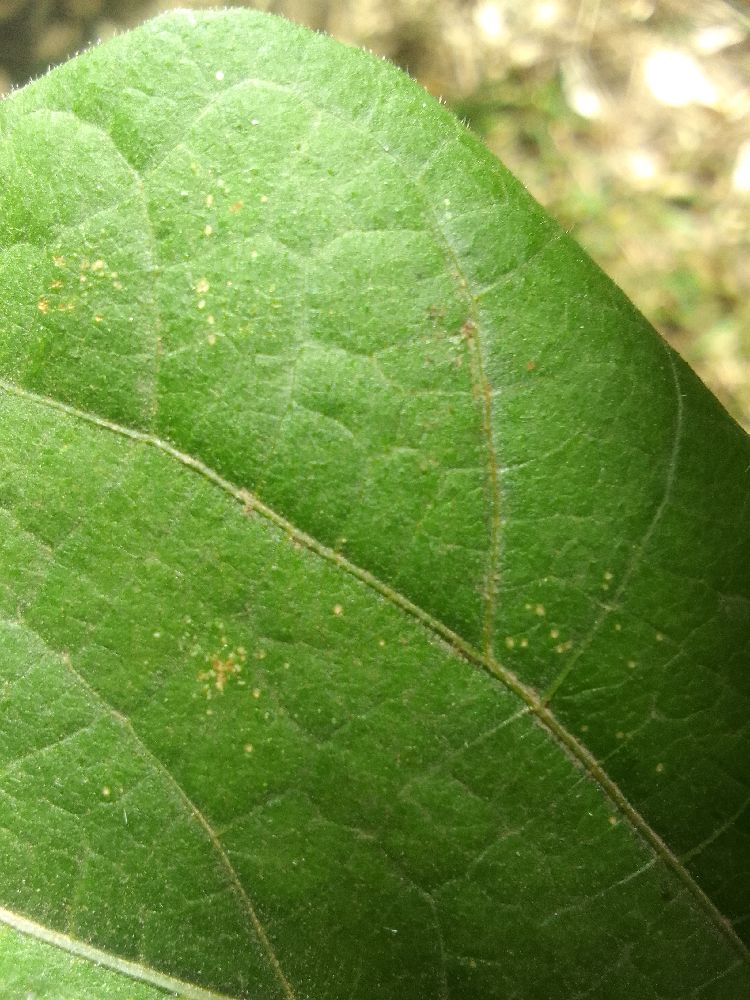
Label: healthy